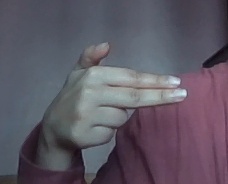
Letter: ghain